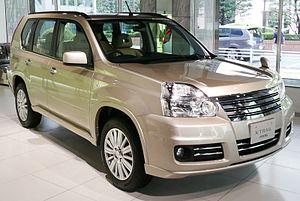
Le marché automobile français a progressé de 3,2 % en 2007 avec 2 064 543 véhicules vendus.